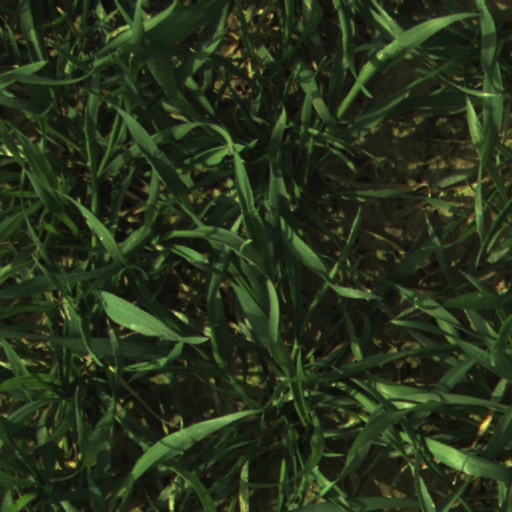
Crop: wheat